Valledupar

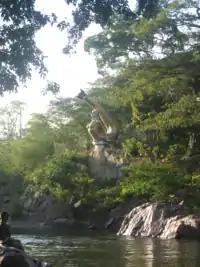
Monument honoring the Vallenata Siren legend by the Guatapuri River.

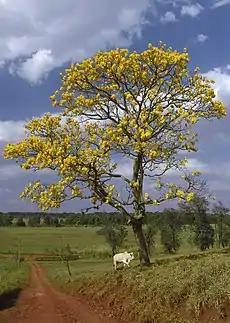
A flowering "Tecoma chrysostricha" known as "Cañaguate" colloquially.

Traditional oral storytelling has helped preserve stories, myths and legends, such as the popular "legend of the guatapuri mermaid", or the "silborcito" (the nazarenian without a head), "the Lerta" ("The duel between the devil and Francisco 'the man'"), "the monitos", "The llorona (the crying woman)", "la madre monte (mother nature)" "la mano pelua (the hairy hand)", and "el cuco", among other stories that are still alive. Storytellers are very common in the region, as well as traditional comedians. These storytellers, usually travelling farmers selling their cattle around the region, revived the already traditional Spanish "juglares" (minstrels). From village to village, they sang the news and stories from other towns, usually playing an instrument. This is how the Vallenato music was believed to be born.